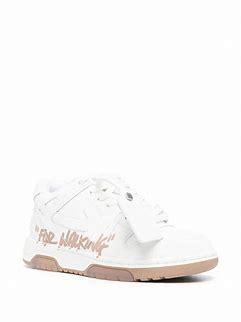
Brand: Off-White
Model: Off Out Of Office For Walking